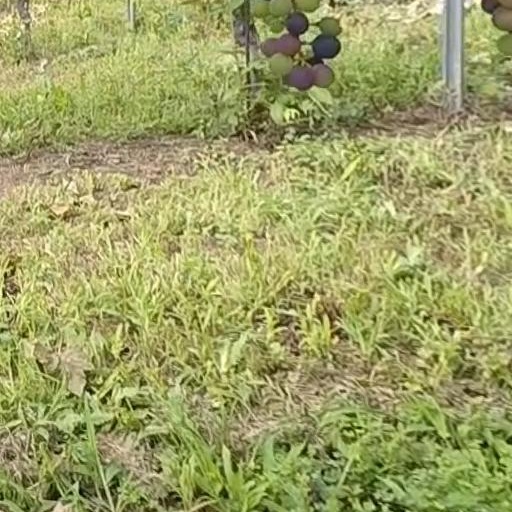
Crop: grape